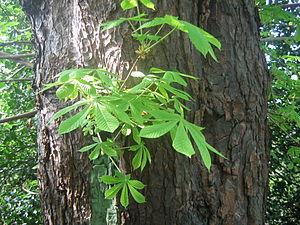
En botanique, un gourmand est un rameau qui se développe à partir d'un œil à bois. Moyen de défense pour la plante ligneuse, il pousse spontanément sur une partie exposée à la lumière, notamment après une phase d'auto-élagage d'un arbre lorsqu'il poussait à l'abri de la canopée, ou sur un tronc émondé. Cette pousse est nommée gourmand car elle est supposée détourner à son profit les substances nutritives de l’arbre. Le gourmand est en effet à l'origine un terme d'arboriculture fruitière désignant une pousse infertile dont le développement « épuise » les branches à fruits, les arboriculteurs cherchant à les éliminer au profit des branches fruitières. Ce terme a donc dès le départ une connotation négative, qu'il garde chez les sylviculteurs puisque la grande majorité des défauts du bois dépréciant la qualité des grumes sont attribués aux gourmands.